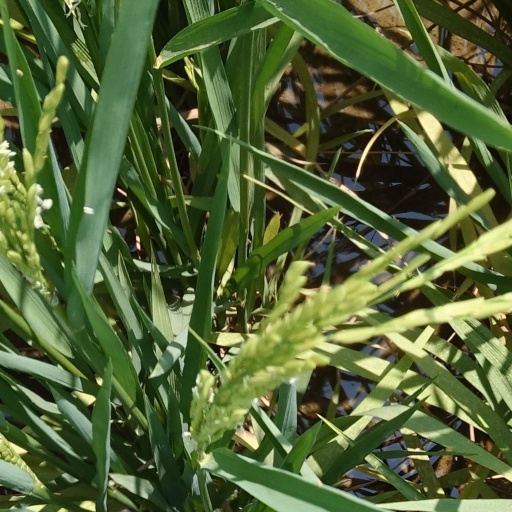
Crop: rice